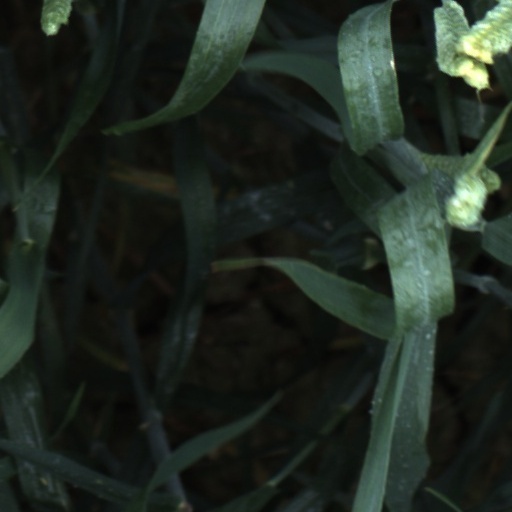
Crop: wheat